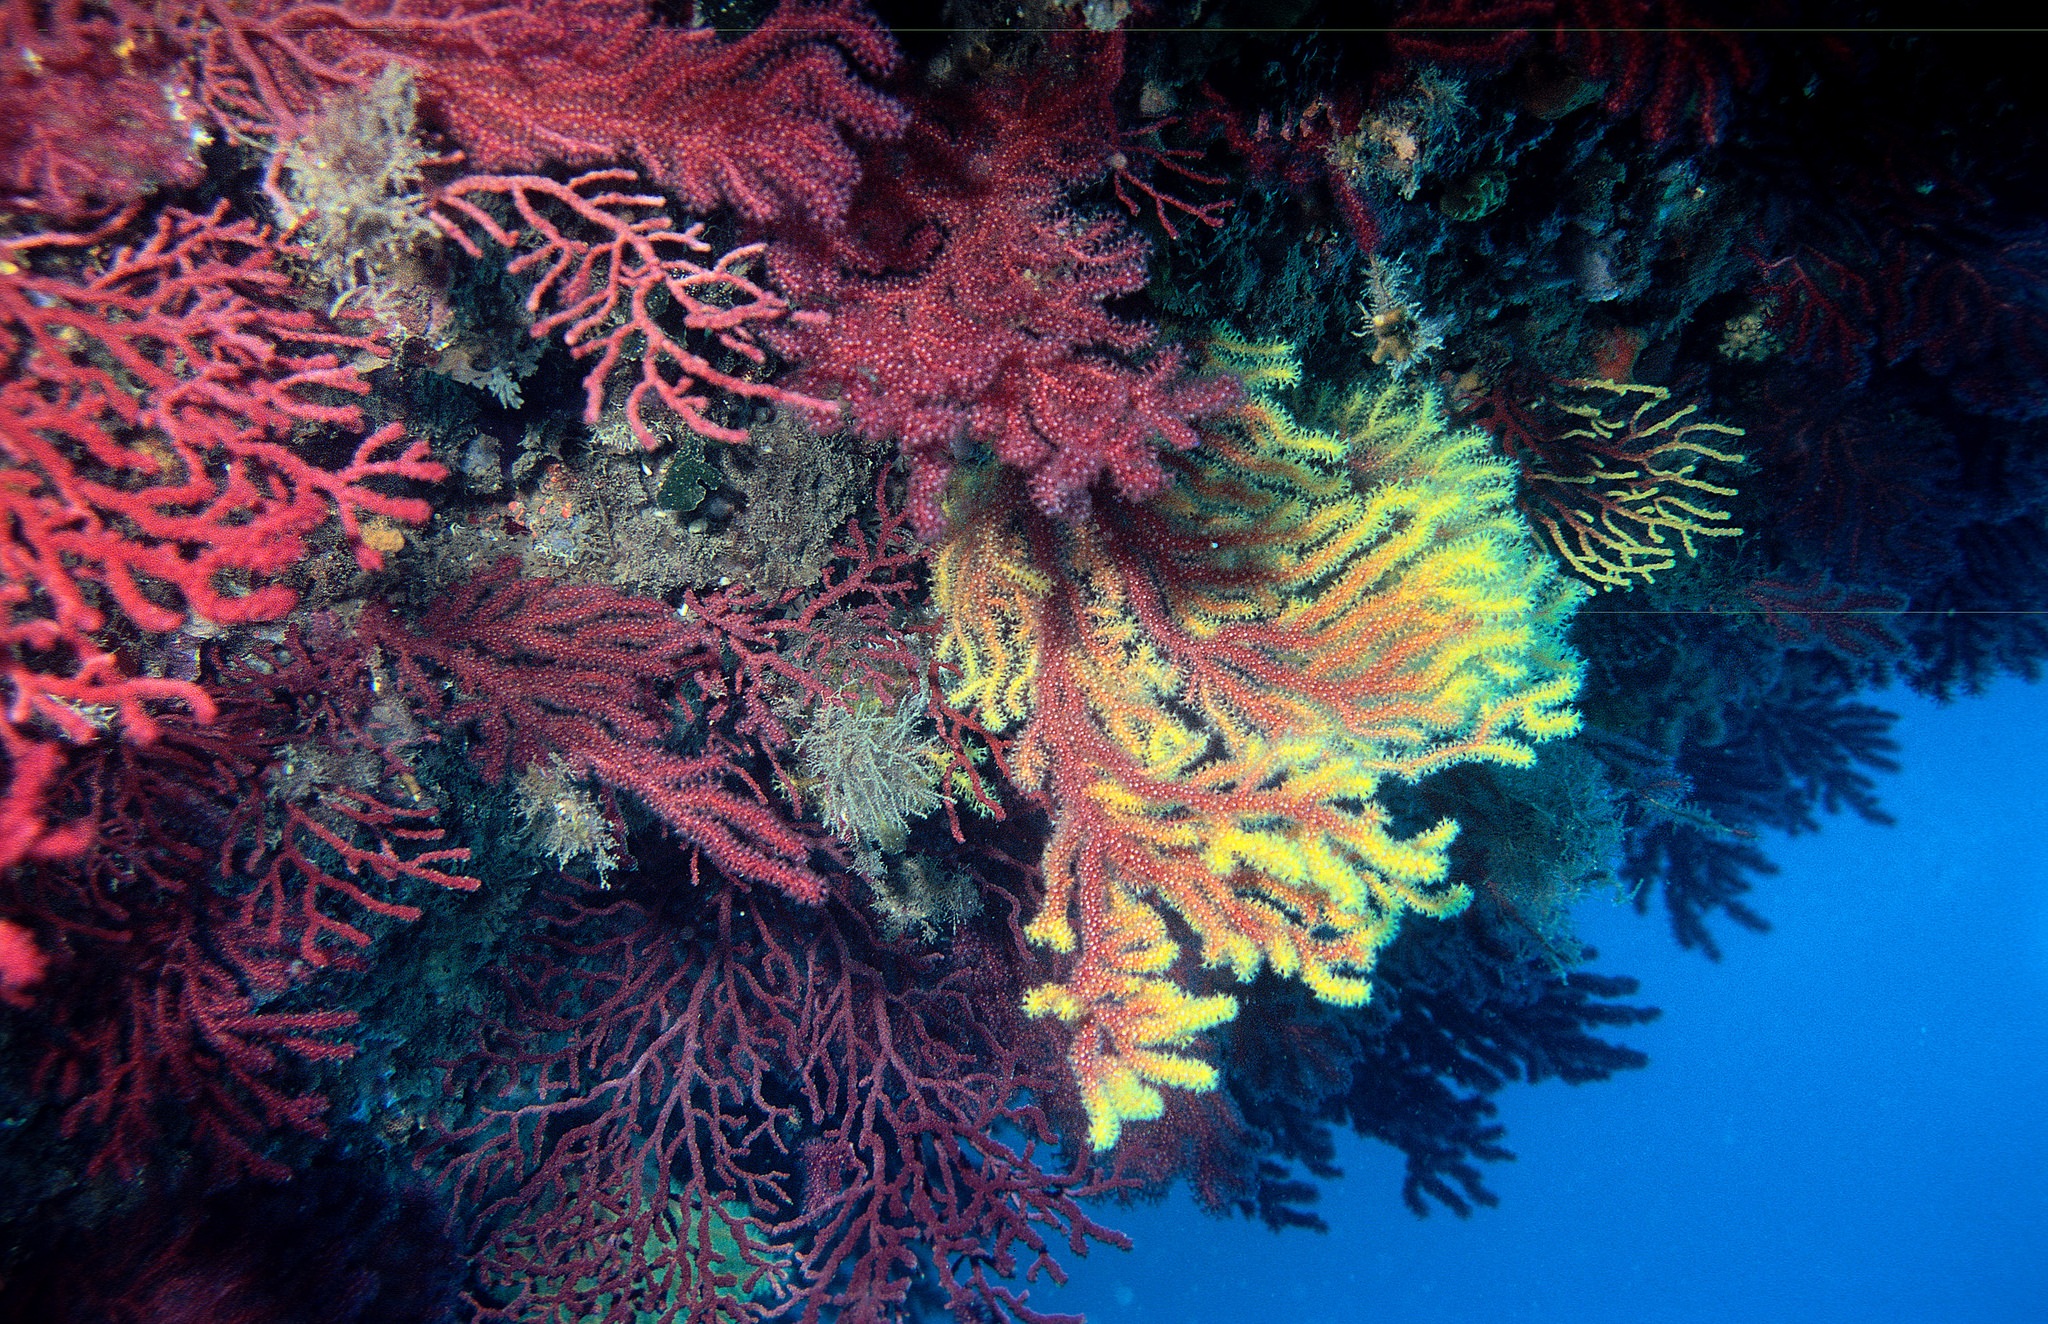
sea, tree, ocean, flower, diving, underwater, biology, flora, coral, coral reef, invertebrate, reef, cnidaria, submarine, subarina, gorgonian, marine biology, marine invertebrates